River Trent

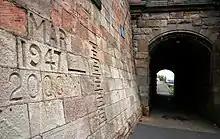

Rainfall in the catchment generally follows topography with the highest annual rainfall of and above occurring over the high moorland uplands of the Derwent headwaters to the north and west, with the lowest of , in the lowland areas to the north and east. Rainfall totals in the Tame are not as high as would be expected from the moderate relief, due to the rain shadow effect of the Welsh mountains to the west, reducing amounts to an average of for the tributary basin.